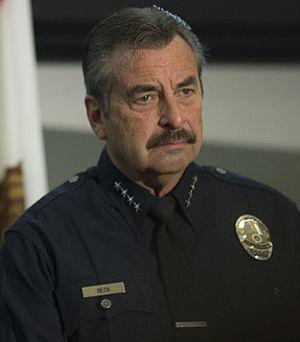
Ezell Ford, un homme afro-américain de 25 ans, est décédé des suites de plusieurs blessures par balle après avoir été abattu par des policiers du Los Angeles Police Department à Florence, Los Angeles, Californie le 11 août 2014. Dans les semaines et les mois qui ont suivi, la fusillade de Ford a déclenché de multiples manifestations et un procès par la famille de Ford réclamant 75 millions de dollars de dommages et intérêts.